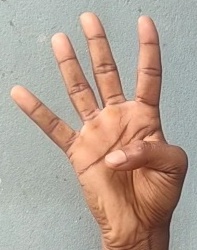
ASL sign: 4